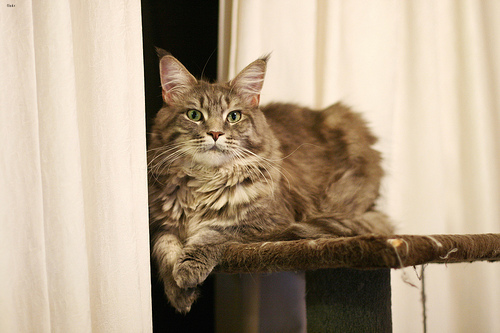
Animal: cat
Breed: Maine Coon